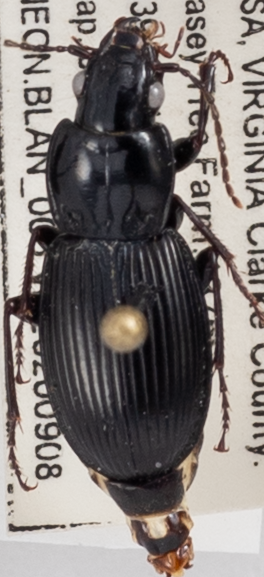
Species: Pterostichus stygicus
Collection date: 2020-09-08
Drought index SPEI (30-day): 0.786
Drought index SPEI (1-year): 0.23
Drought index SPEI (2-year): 1.594